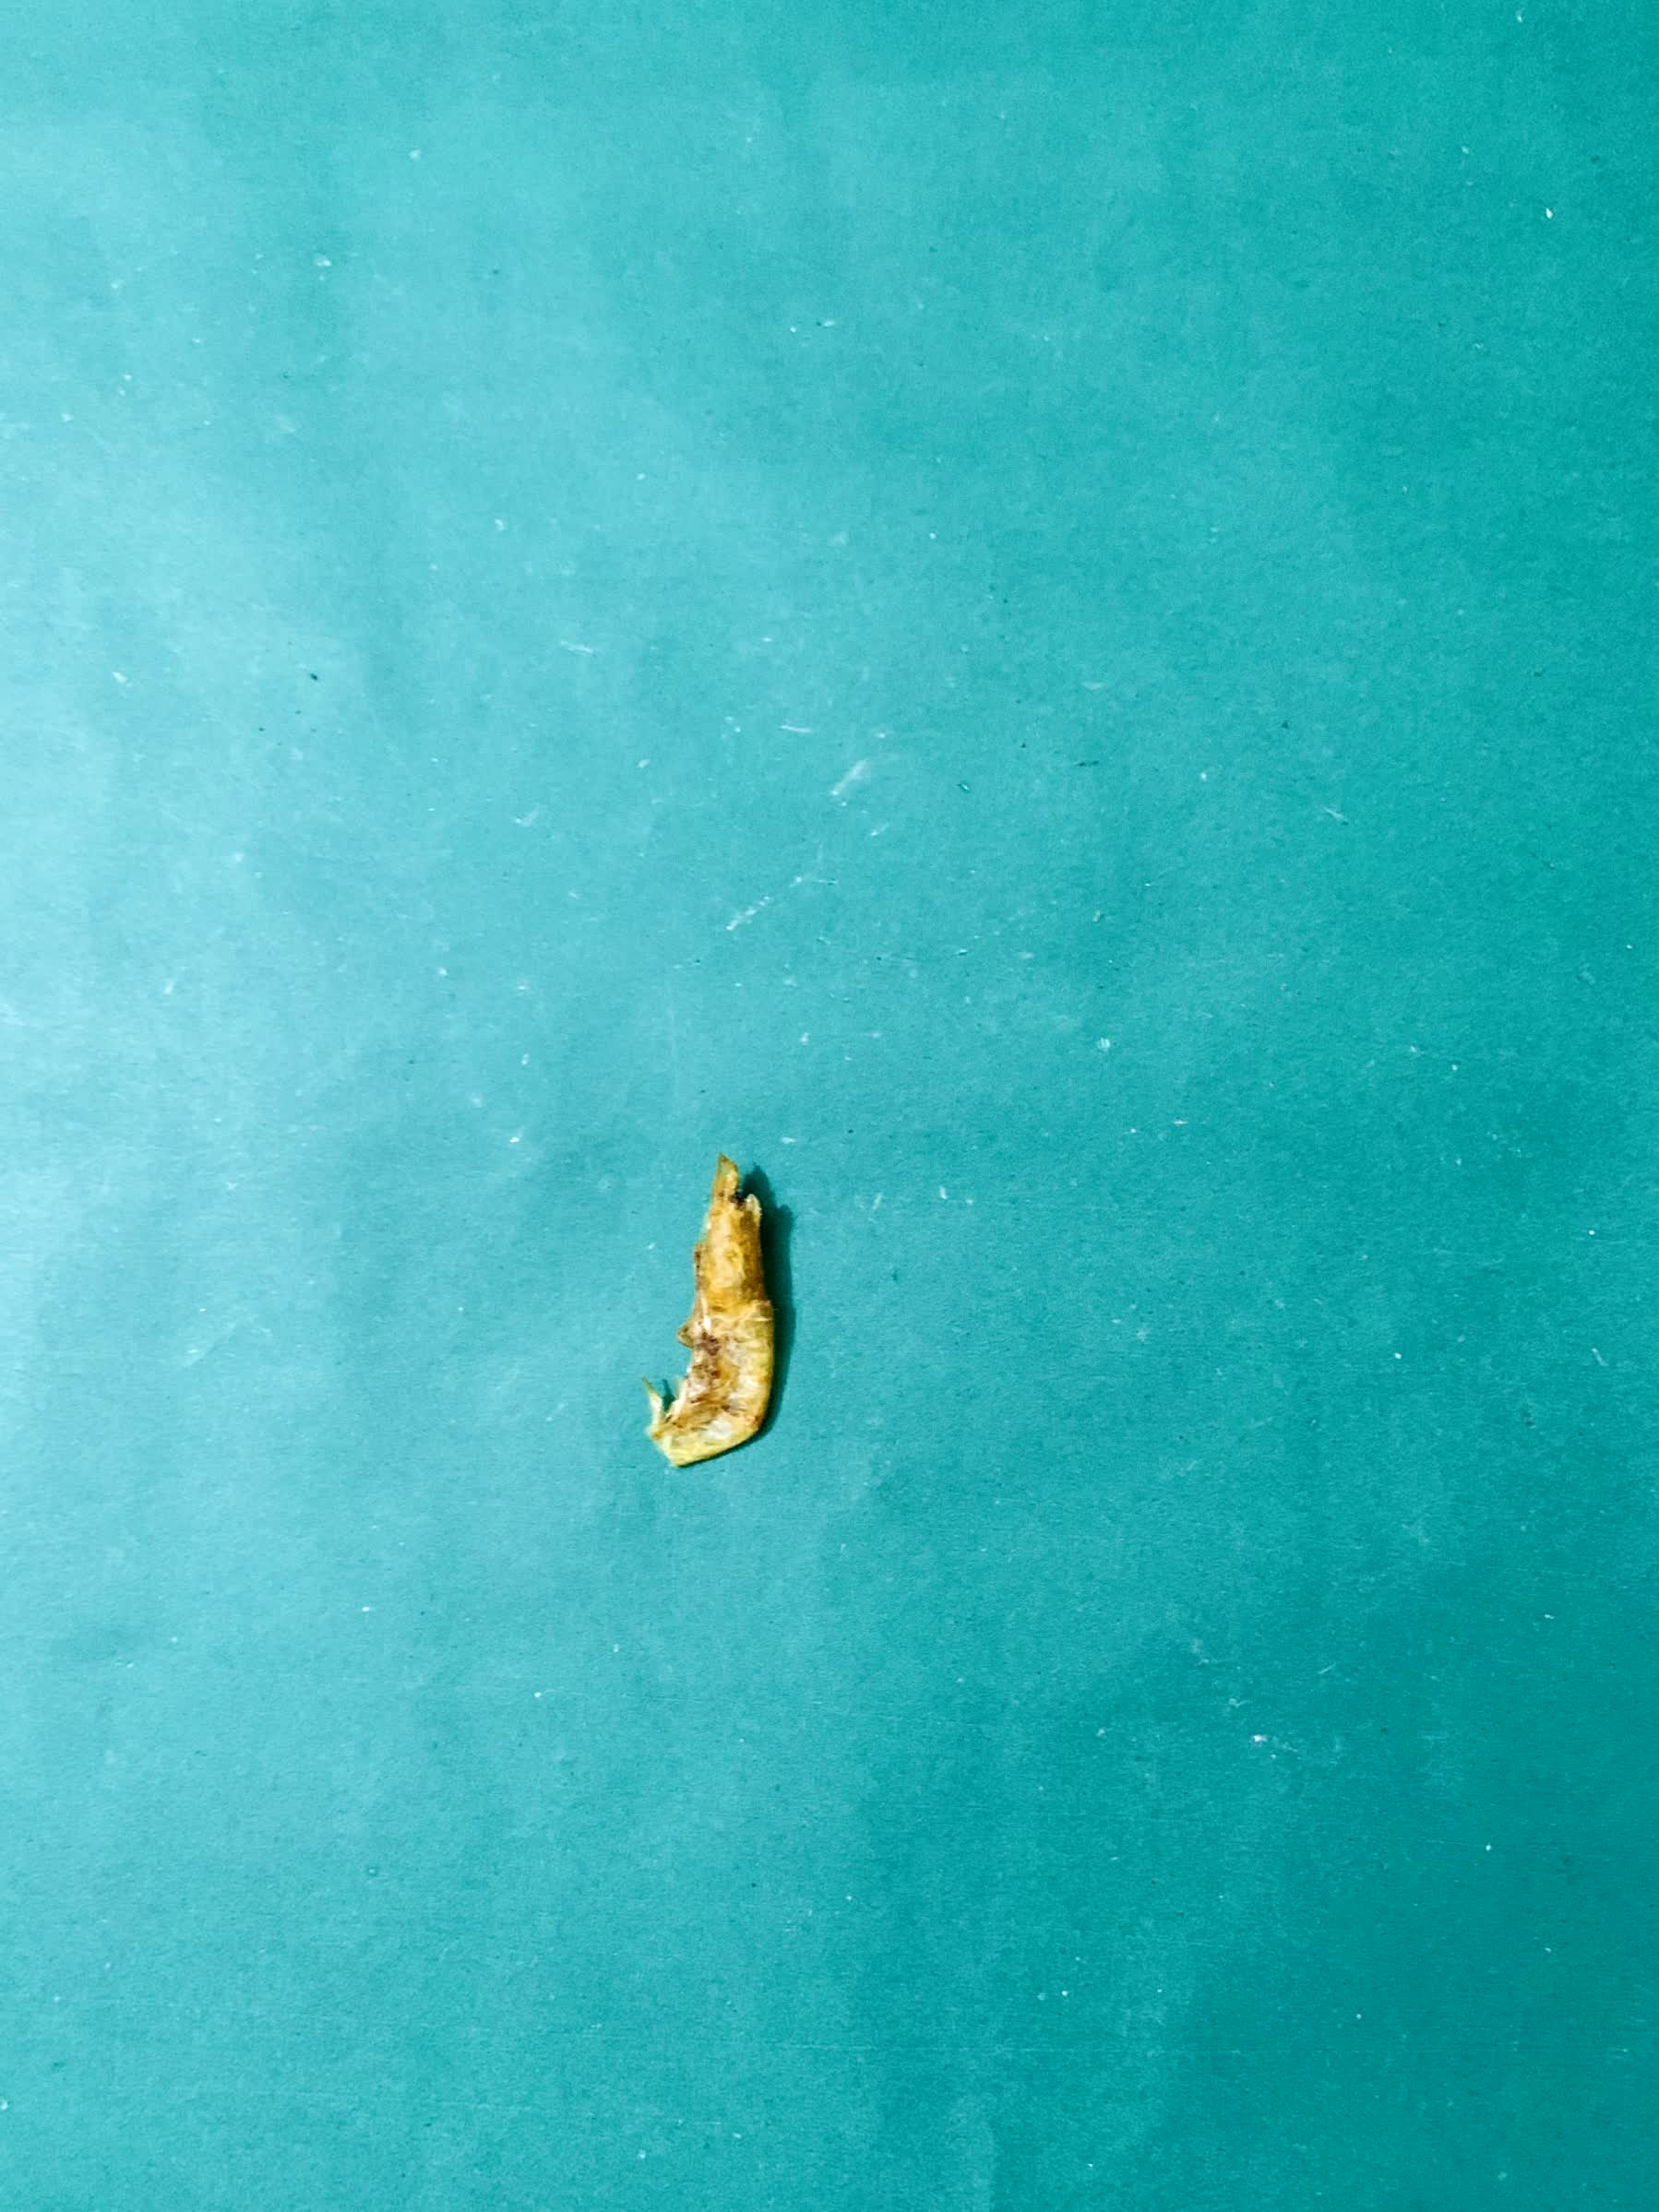
Species: chingri